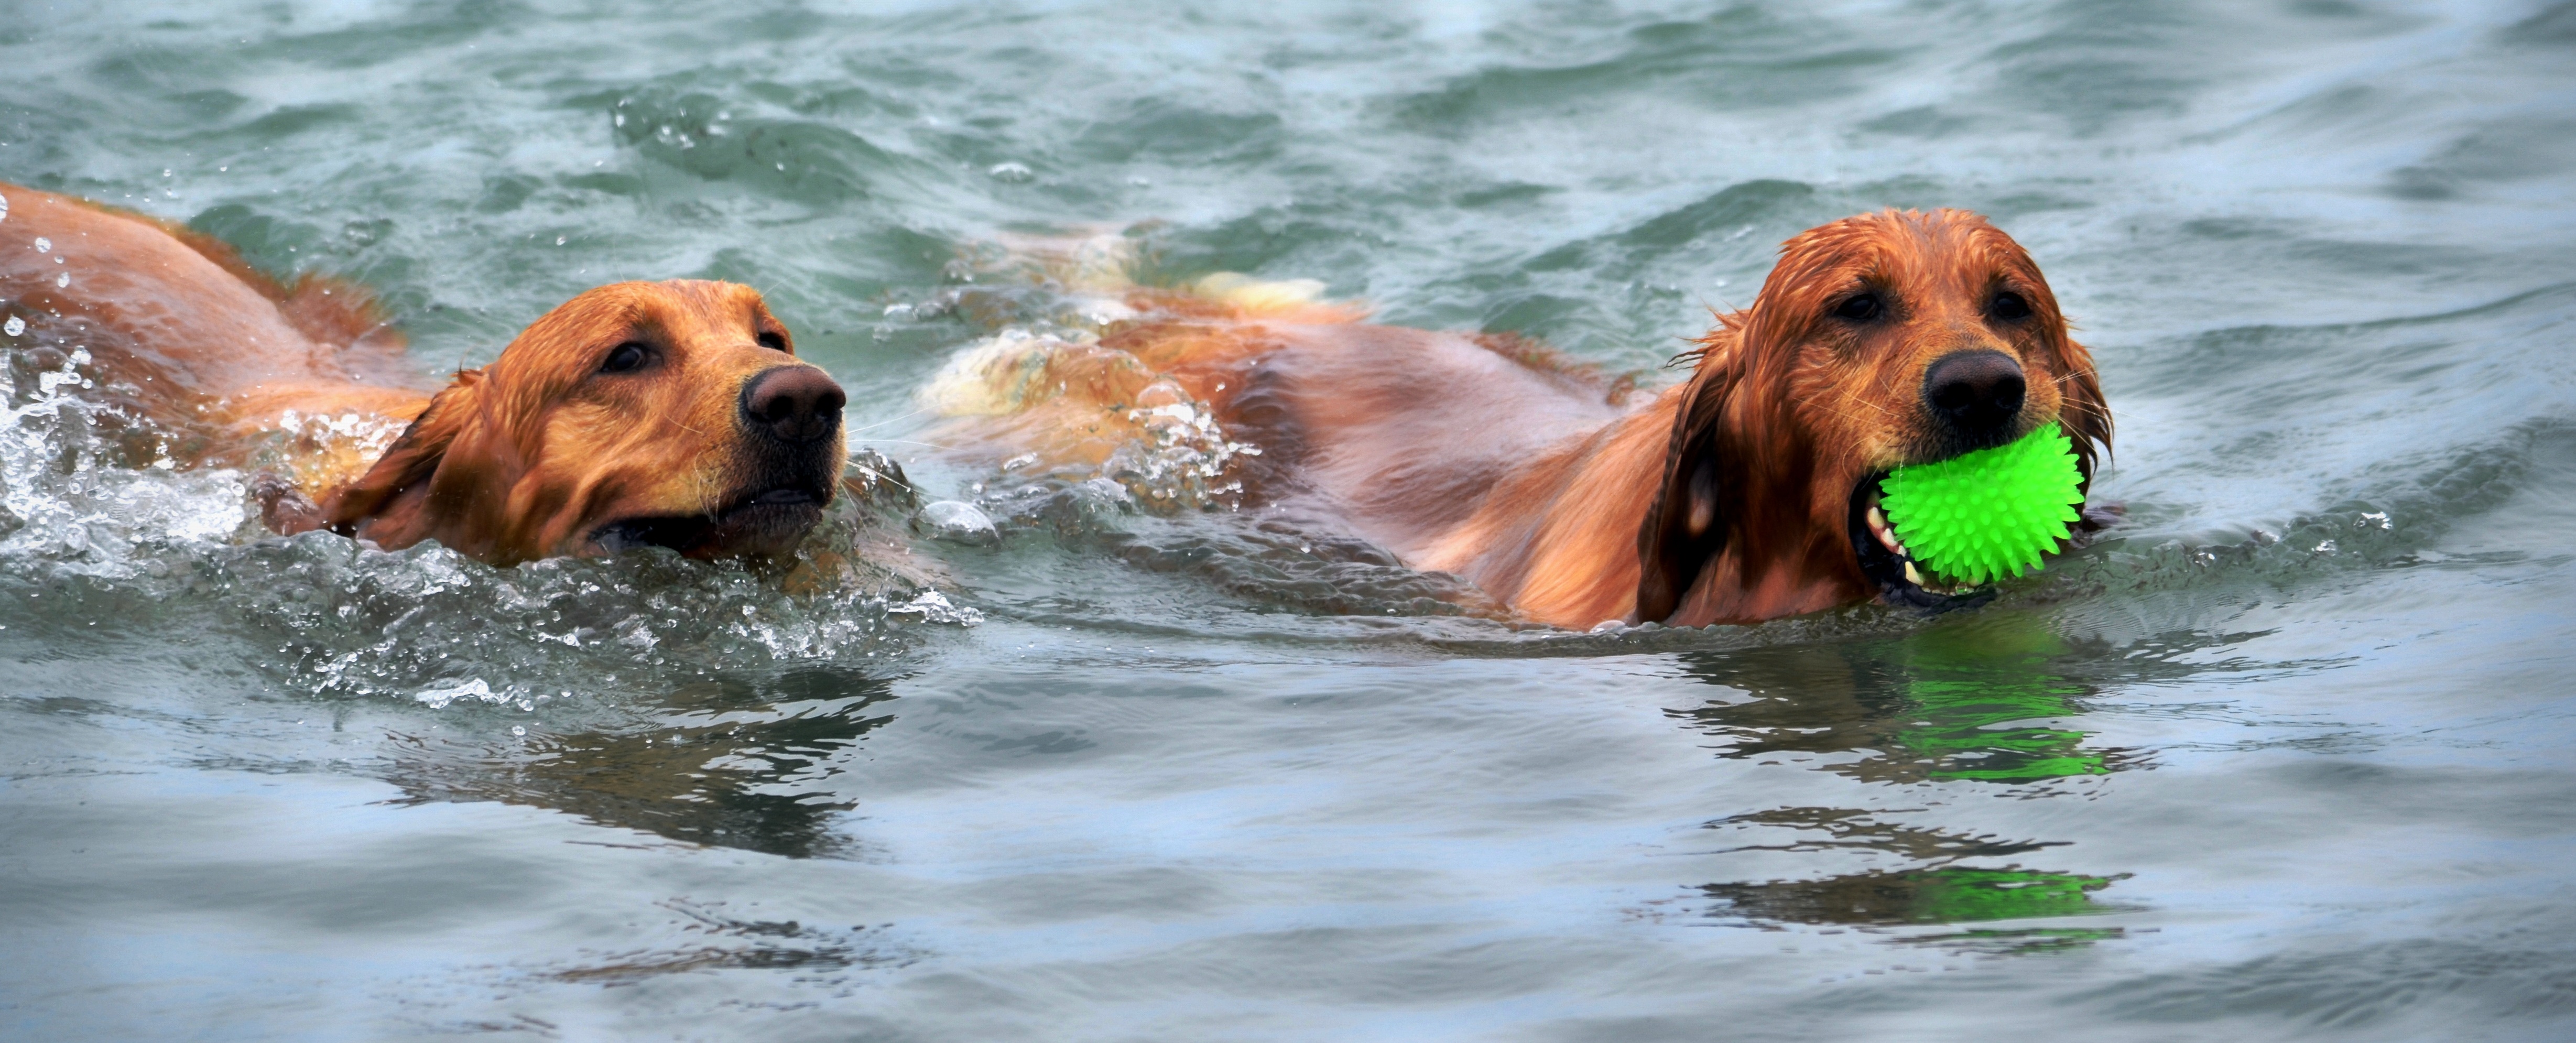
beach, water, wet, dog, animal, canine, summer, swim, pet, golden, training, mammal, exercise, hound, swimming, dogs, fun, golden retriever, vertebrate, doggy, dog like mammal